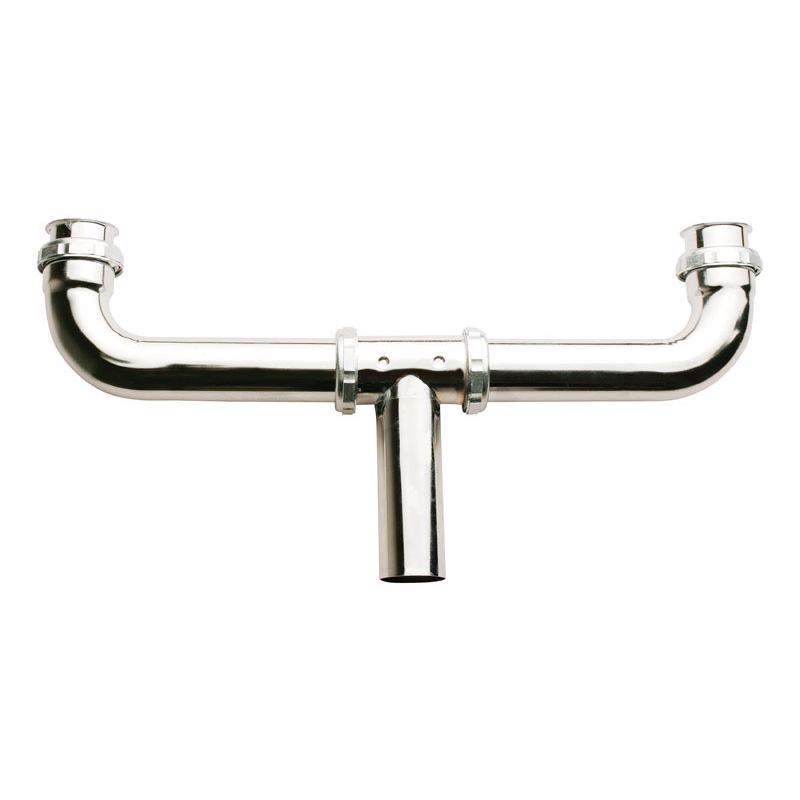
CENTER OUTLET WASTE 16"L
Finish: Chrome Plated Gauge: 22 Length: 16 Material: Brass Number of Pieces: 1 Packaging Type: Carded Product Type: Center Outlet Waste Sub Brand: Washers Included: Yes Brand Name: Plumb Pak Connection Type: Direct Connect or Slip Joint Diameter: 1-1/2 Application: Color: Silver
Brand: KEENEY HOLDINGS LLC
Category: Hardware > Plumbing > Plumbing Fixture Hardware & Parts > Drain Components > Plumbing Wastes